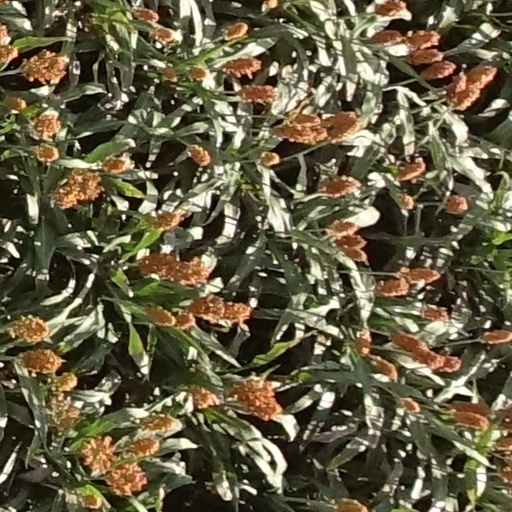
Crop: sorghum